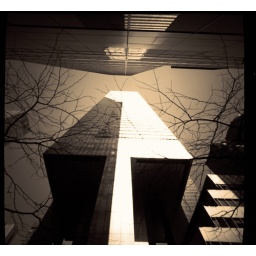
i also remember the feeling of the building swaying in high winds...being in the World Trade Center towers in the wind was a similar feeling